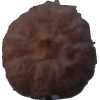
Label: orange_peeled